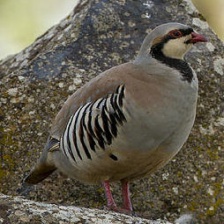
Species: CHUKAR PARTRIDGE
Scientific name: ALECTORIS CHUKAR
ImageNet parent category: partridge